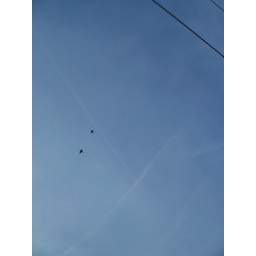
birds in the sky